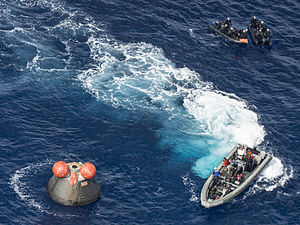
Orion (rumfartøj)
Orion efter landing i Stillehavet den 5. december 2014
Orion Multi-Purpose Crew Vehicle er et amerikansk rumfartøj, hvis formål er at gennemføre bemandede missioner med op til fire astronauter ud i rummet i en bane højere end lavt jordkredsløb. Orion er tiltænkt at skulle muliggøre bemandede missioner til Månen, en eller flere asteroider og Mars. Projektet er under udvikling ved NASA. Det er planen, at fartøjet skal sende astronauter til ISS og senere til Månen og eventuelt til Mars.